Aegean art

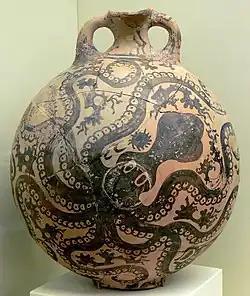
Minoan pottery "Marine Style" flask with octopus, c. 1500-1450 BC

Minoan civilization was disrupted at intervals by natural disasters and perhaps invasions, before eventually becoming controlled by the Mycenaens. Minoan art is very elegant, rhythmic and full of movement.